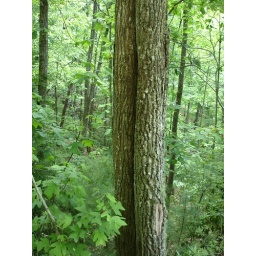
this tree at one point in its life started as two trees and merged into one.